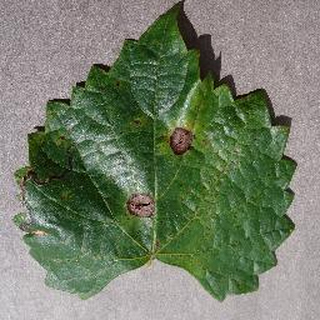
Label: grape_black_rot